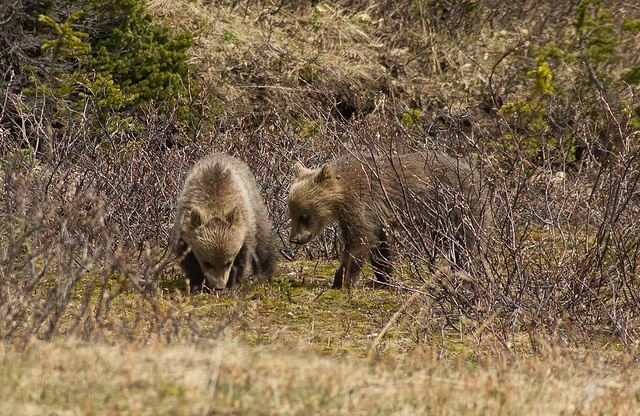
Two bear cubs exploring in low brush, investigating something in the ground.
a couple of bears are standing in a field
Two brown bear cubs in grassy area next to bushes.
Two bears walking on the grass near branches.
Two young bears walking in a woodsy brush.